Charles J. Thompson

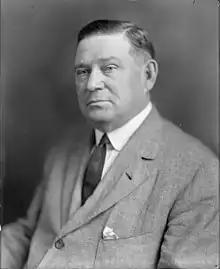

Charles James Thompson (January 24, 1862 – March 27, 1932) was a U.S. Representative from Ohio from 1919 to 1931.